Flushing River

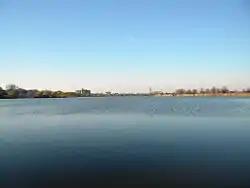
Meadow Lake, created in the 1930s by expanding Flushing River

The earliest fixed crossing of the Flushing Creek was the Northern Boulevard bridge, built in 1801 and rebuilt six times through 1980. Prior to the bridge's construction, a ferry had carried passengers between the two banks of the creek.